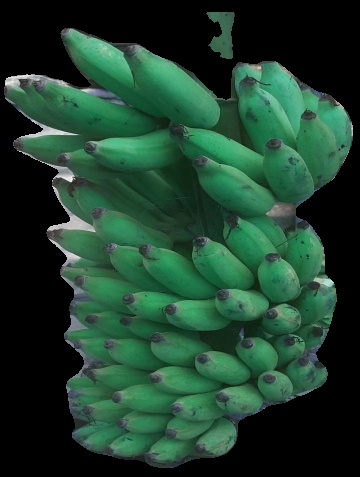
Variety: elakki-bale
Grade: grade2